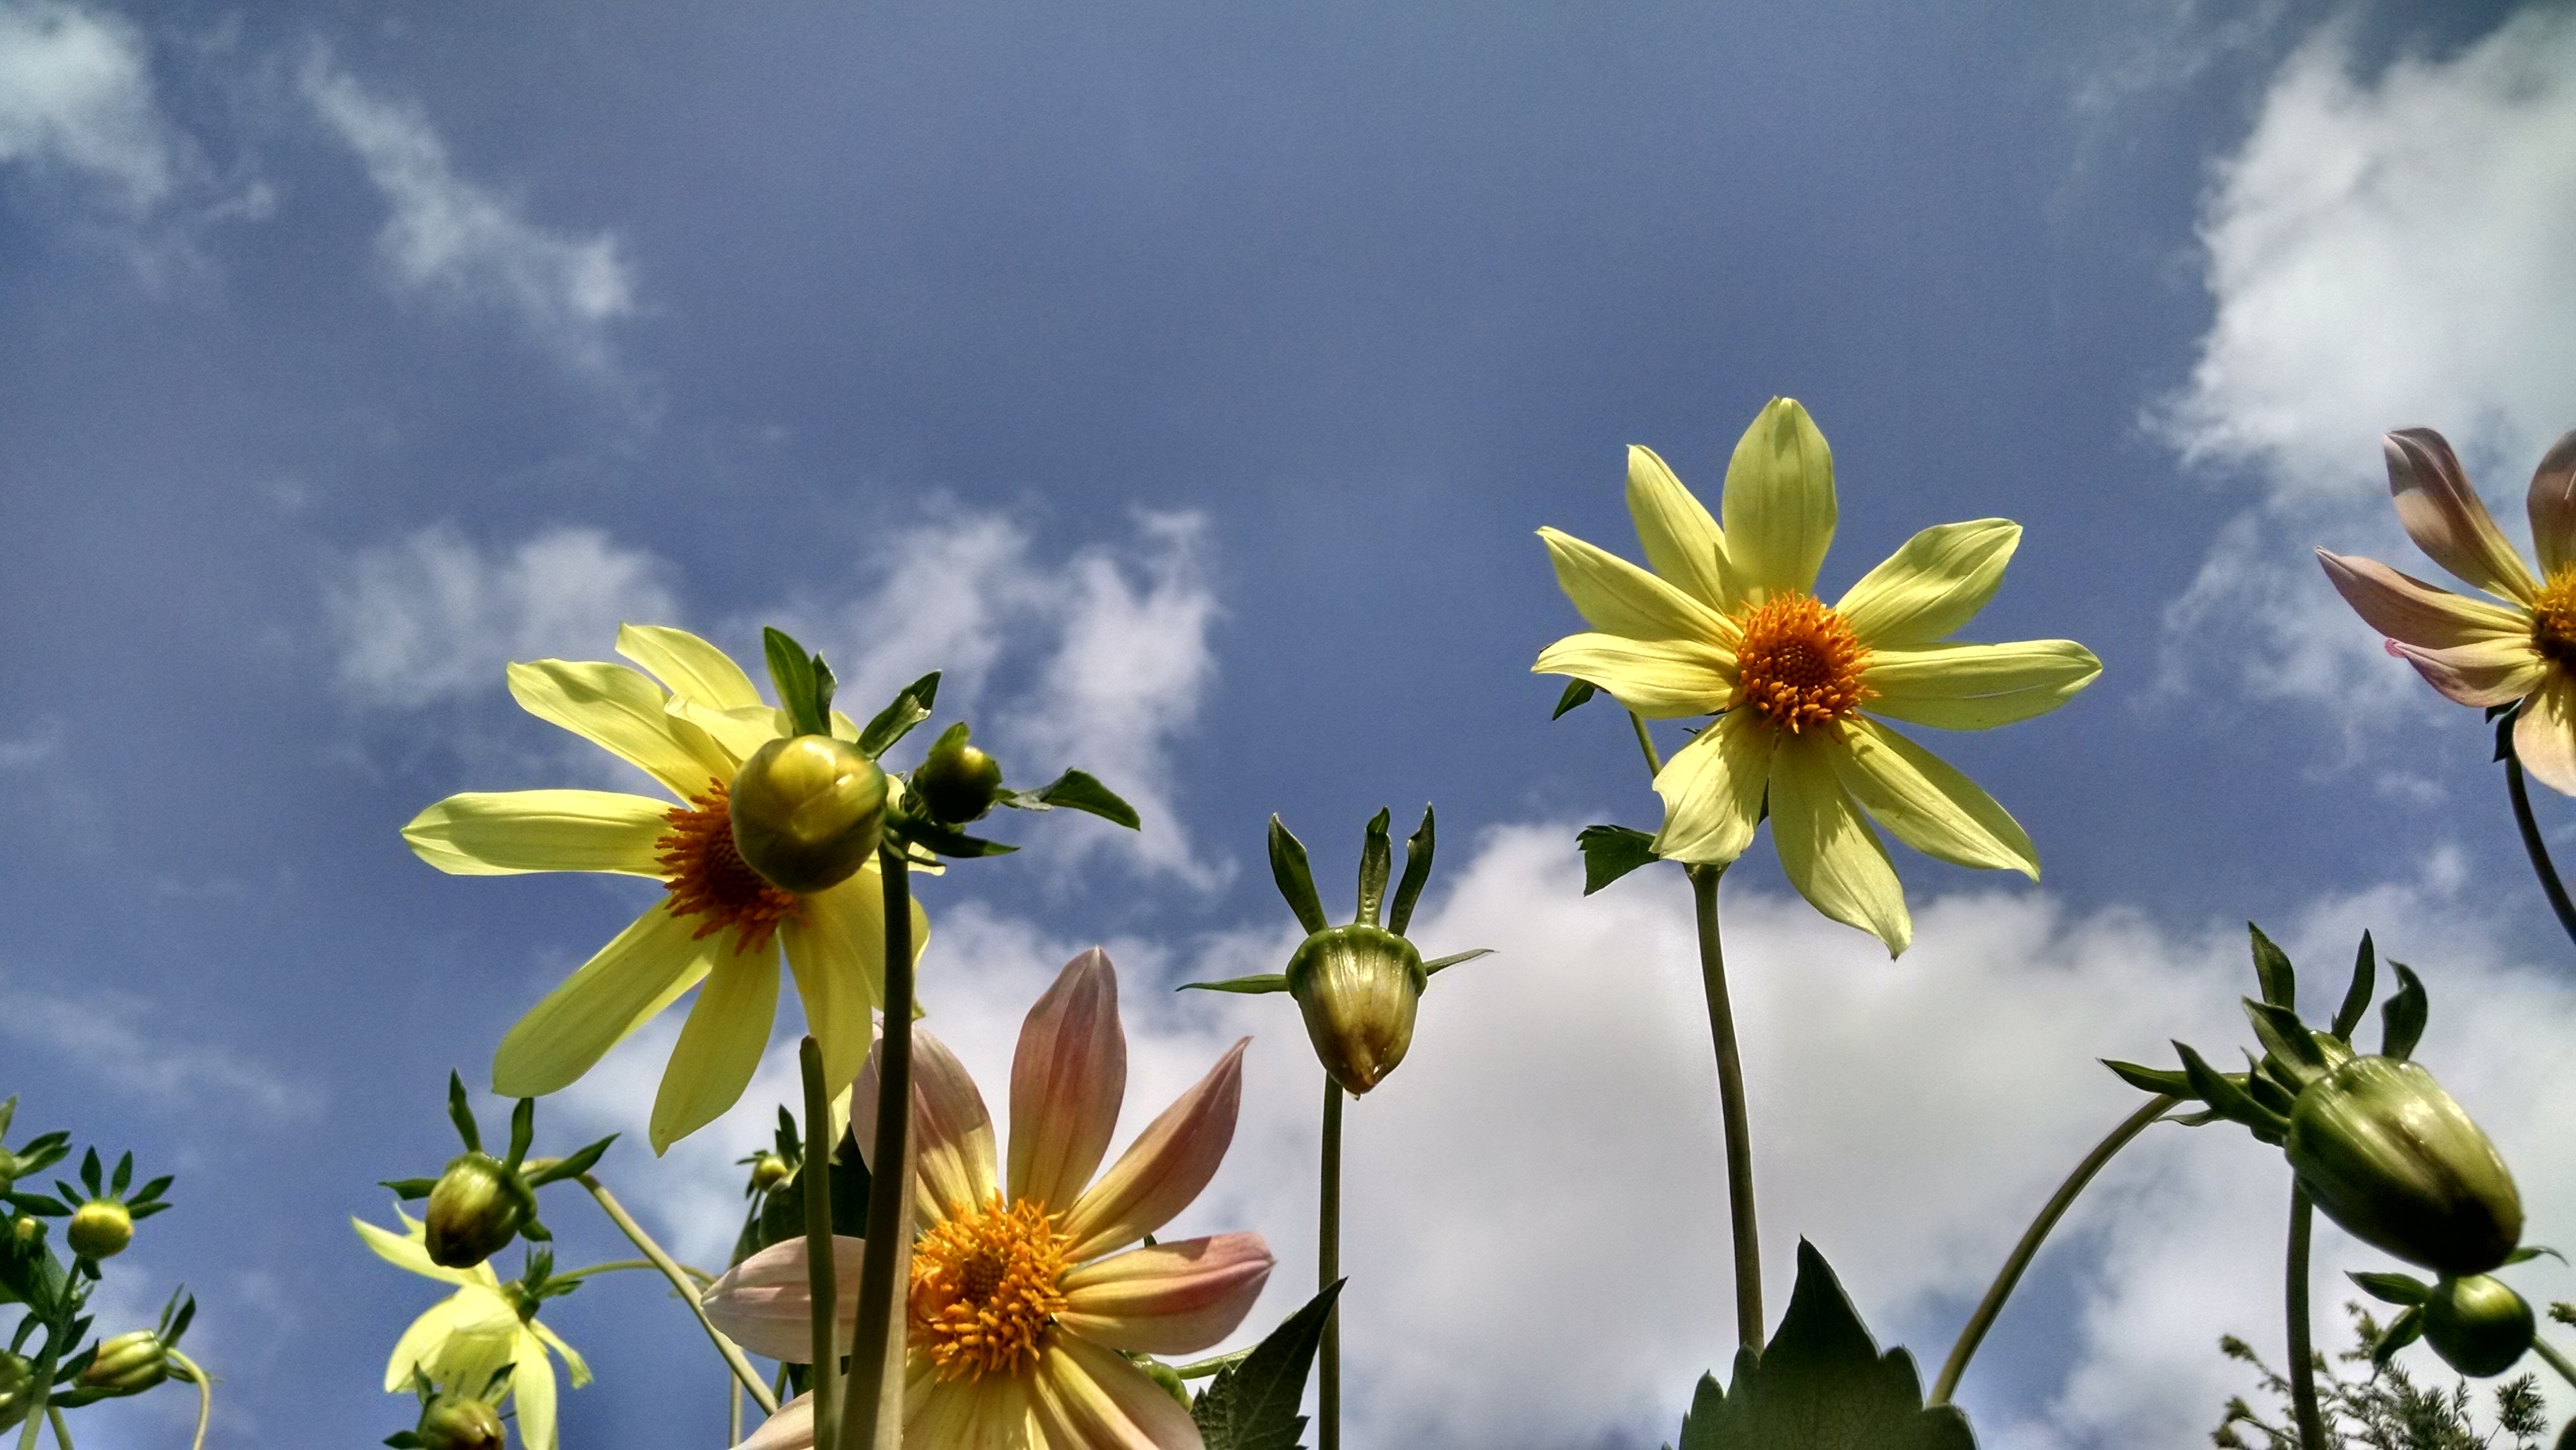
nature, blossom, plant, sky, meadow, sunlight, flower, petal, summer, spring, green, natural, botany, yellow, garden, flora, wildflower, p, petals, bouquet of flowers, macro photography, sun flowers, flowering plant, daisy family, plant stem, computer wallpaper, land plant, flowers park